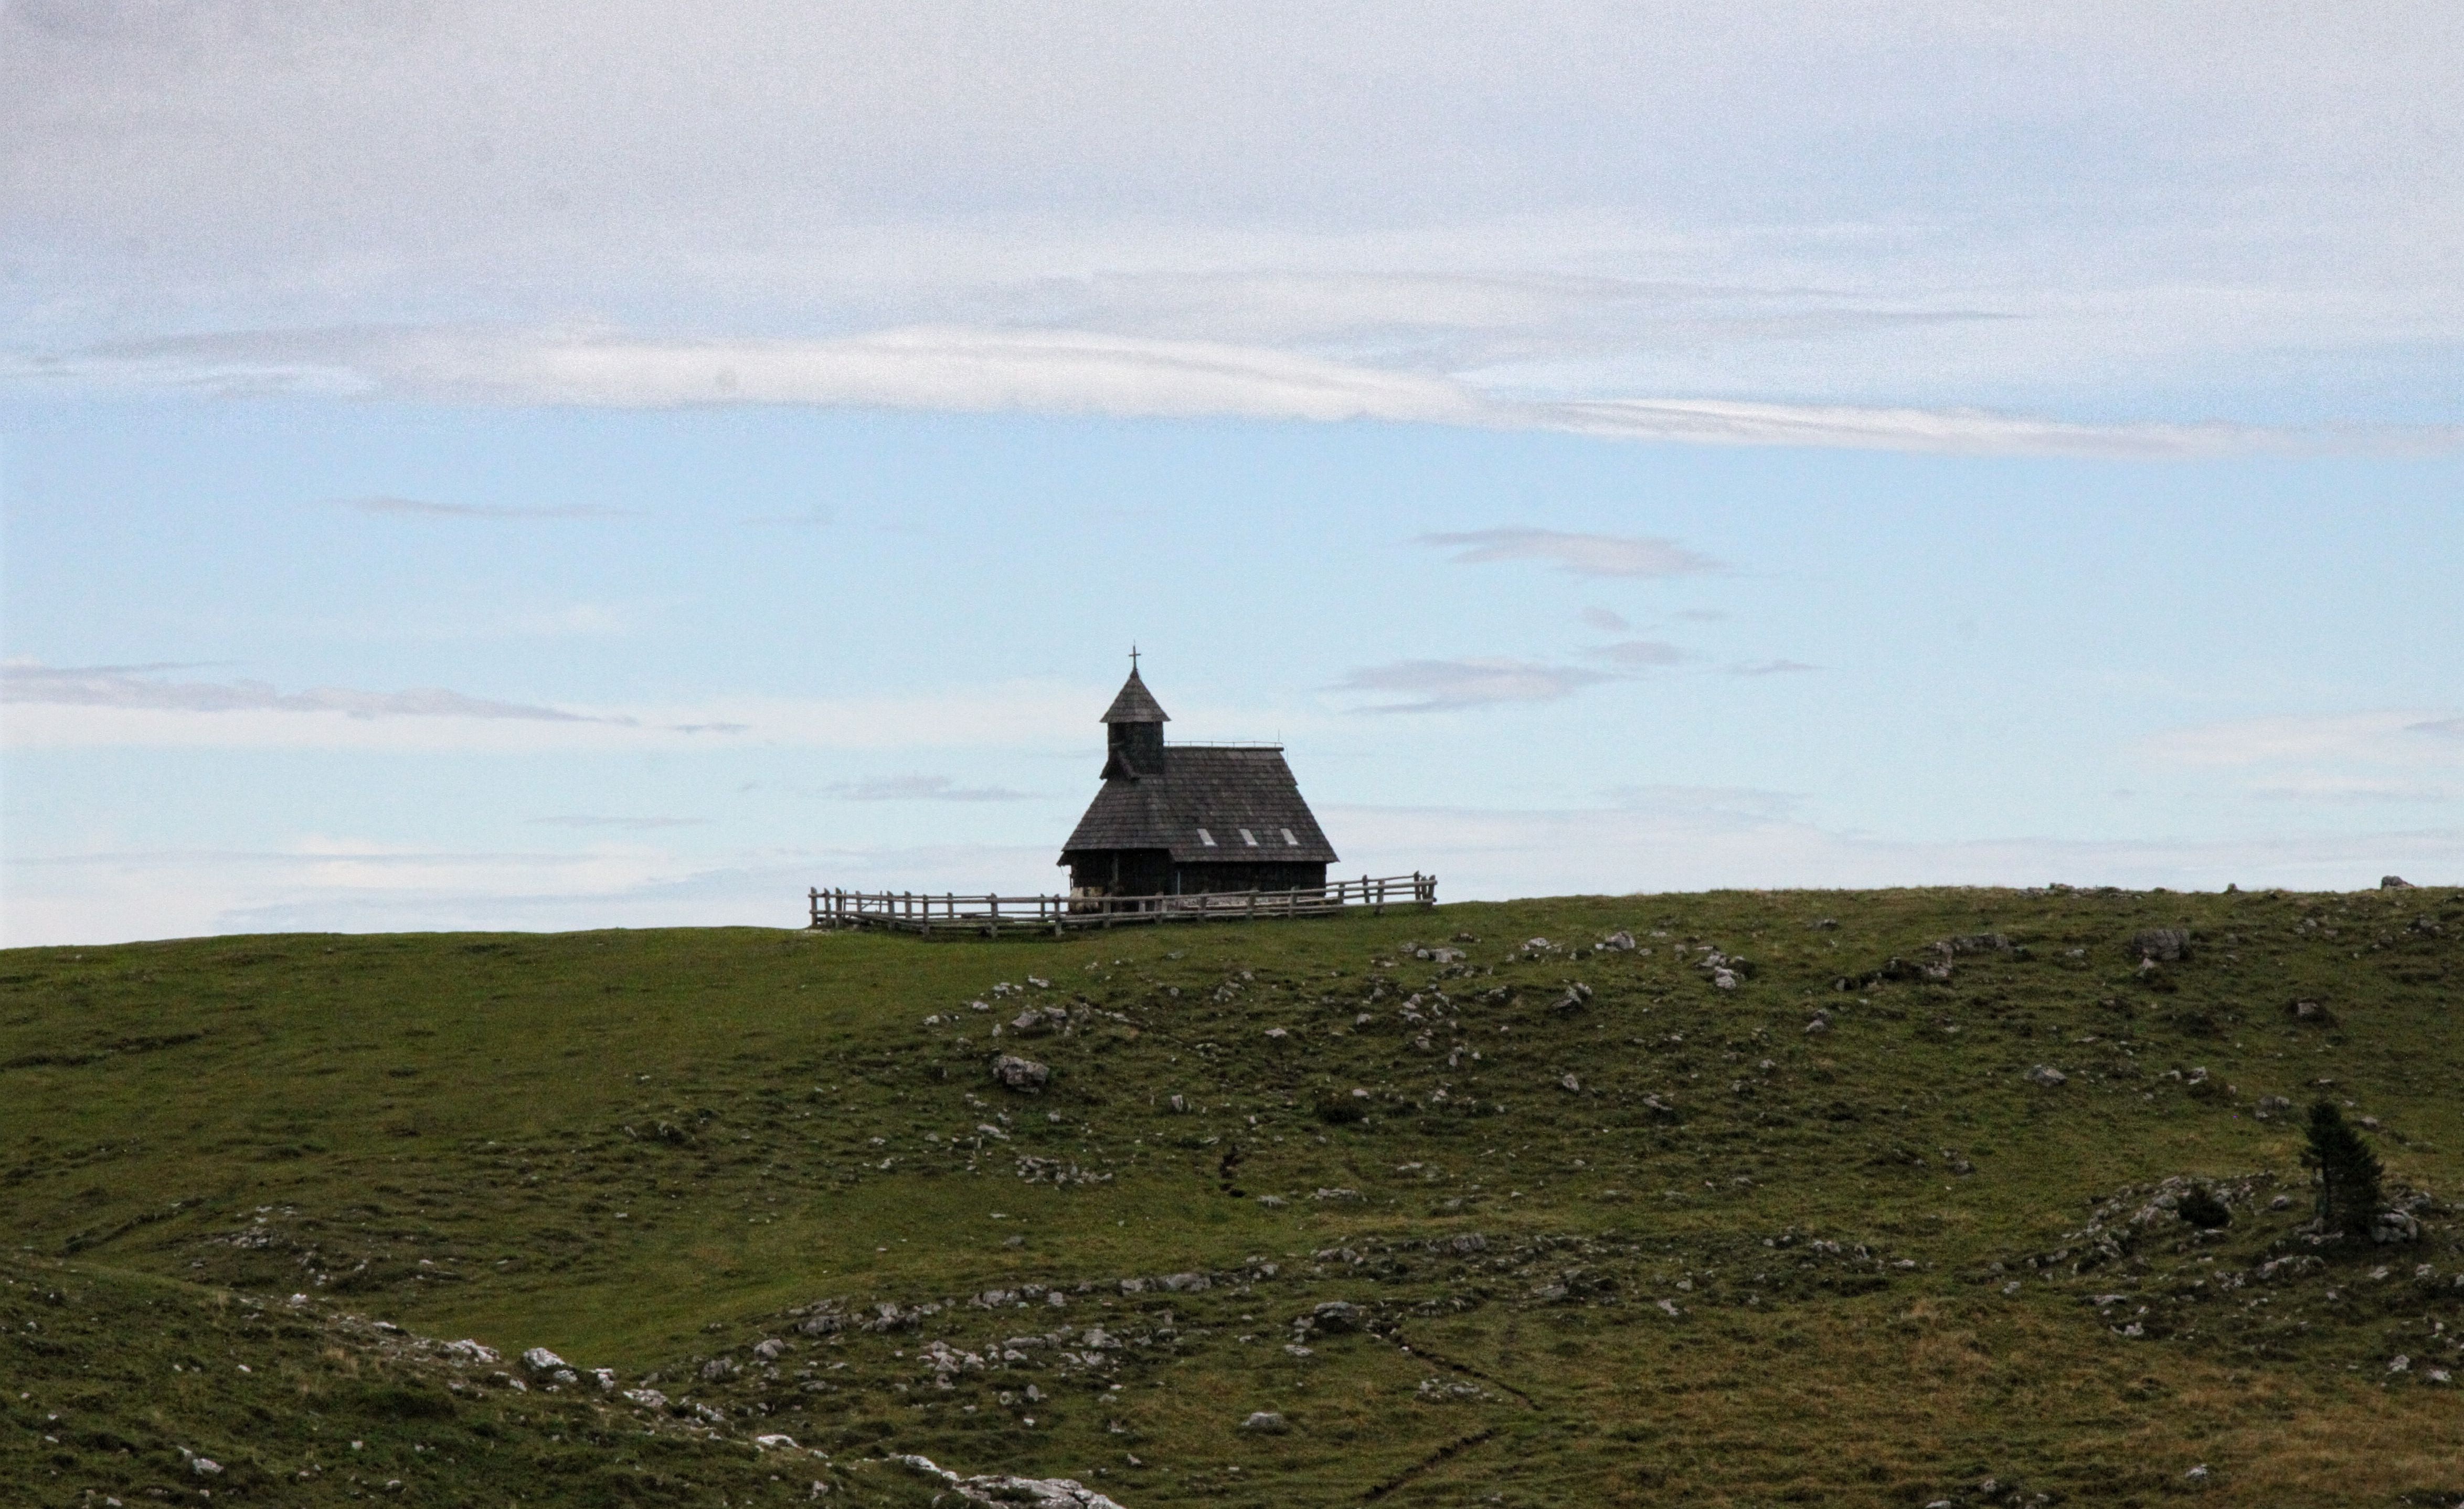
sea, coast, mountain, field, farm, prairie, countryside, hill, cliff, tower, castle, church, chapel, cross, terrain, plain, hills, plateau, loch, slovenia, rural area, velika planina